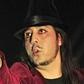
Age: 35